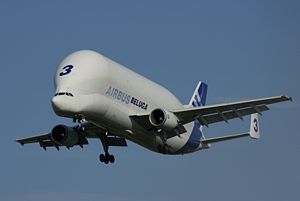
Transportfly
Det franske Airbus Beluga er et af verdens største fragtfly og har en lasteevne på 47 tons.
Transportfly er et fly til fragt af gods snarere end passagerer. Moderne transportfly har en skrogform, der gør, at de kan transportere selv pansrede mandskabsvogne, helikoptere og andet større materiel.